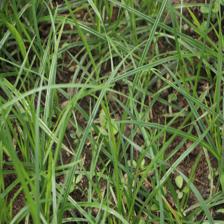
Label: Grass